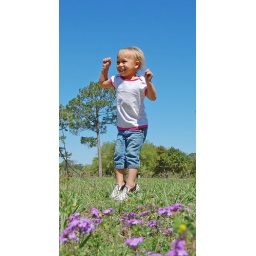
Brynn was so happy about all of the flowers in the field she started jumping for joy.